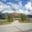
Label: road